Lakeland Linder International Airport

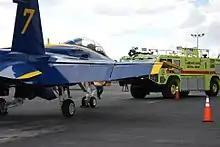
ARFF 1 and USN Blue Angel 7 sit in front of the terminal

On December 18, 2023, the airport announced that Avelo Airlines will commence commercial flights from Lakeland Linder beginning in Spring, 2024. On March 27, 2024, Avelo announced twice-weekly service to Tweed New Haven Airport, starting on June 13, 2024. This is the first commercial passenger service to the airport since Direct Air ended operations in 2012. On July 24, 2024, Avelo announced flights to 7 additional destinations from Lakeland, as well as plans to make the airport an operating base.